Lithuanian mythology

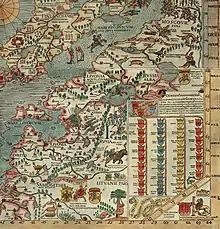
Žaltys and the Holy Fire are depicted in Olaus Magnus' Carta Marina, above the inscription LITVANIE PARS

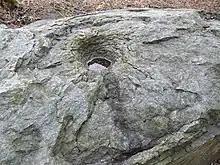
An old sacrificial stone in Lithuania

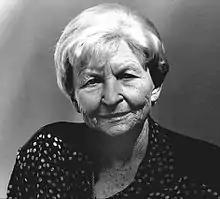
Marija Gimbutas

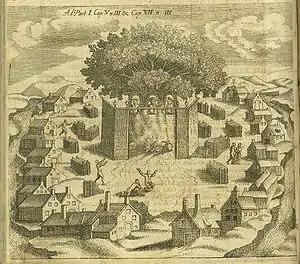
Imaginary Romuva sanctuary in Prussia. From Christoph Hartknoch's "Alt- und neues Preussen" ("Old and New Prussia"), 1684.

Early Lithuanian religion and customs were based on oral tradition. Therefore, the first records about Lithuanian mythology and beliefs were made by travellers, Christian missionaries, chronicle writers, and historians. Original Lithuanian oral tradition partially survived in national ritual and festive songs and legends, which started to be written down in the 18th century.